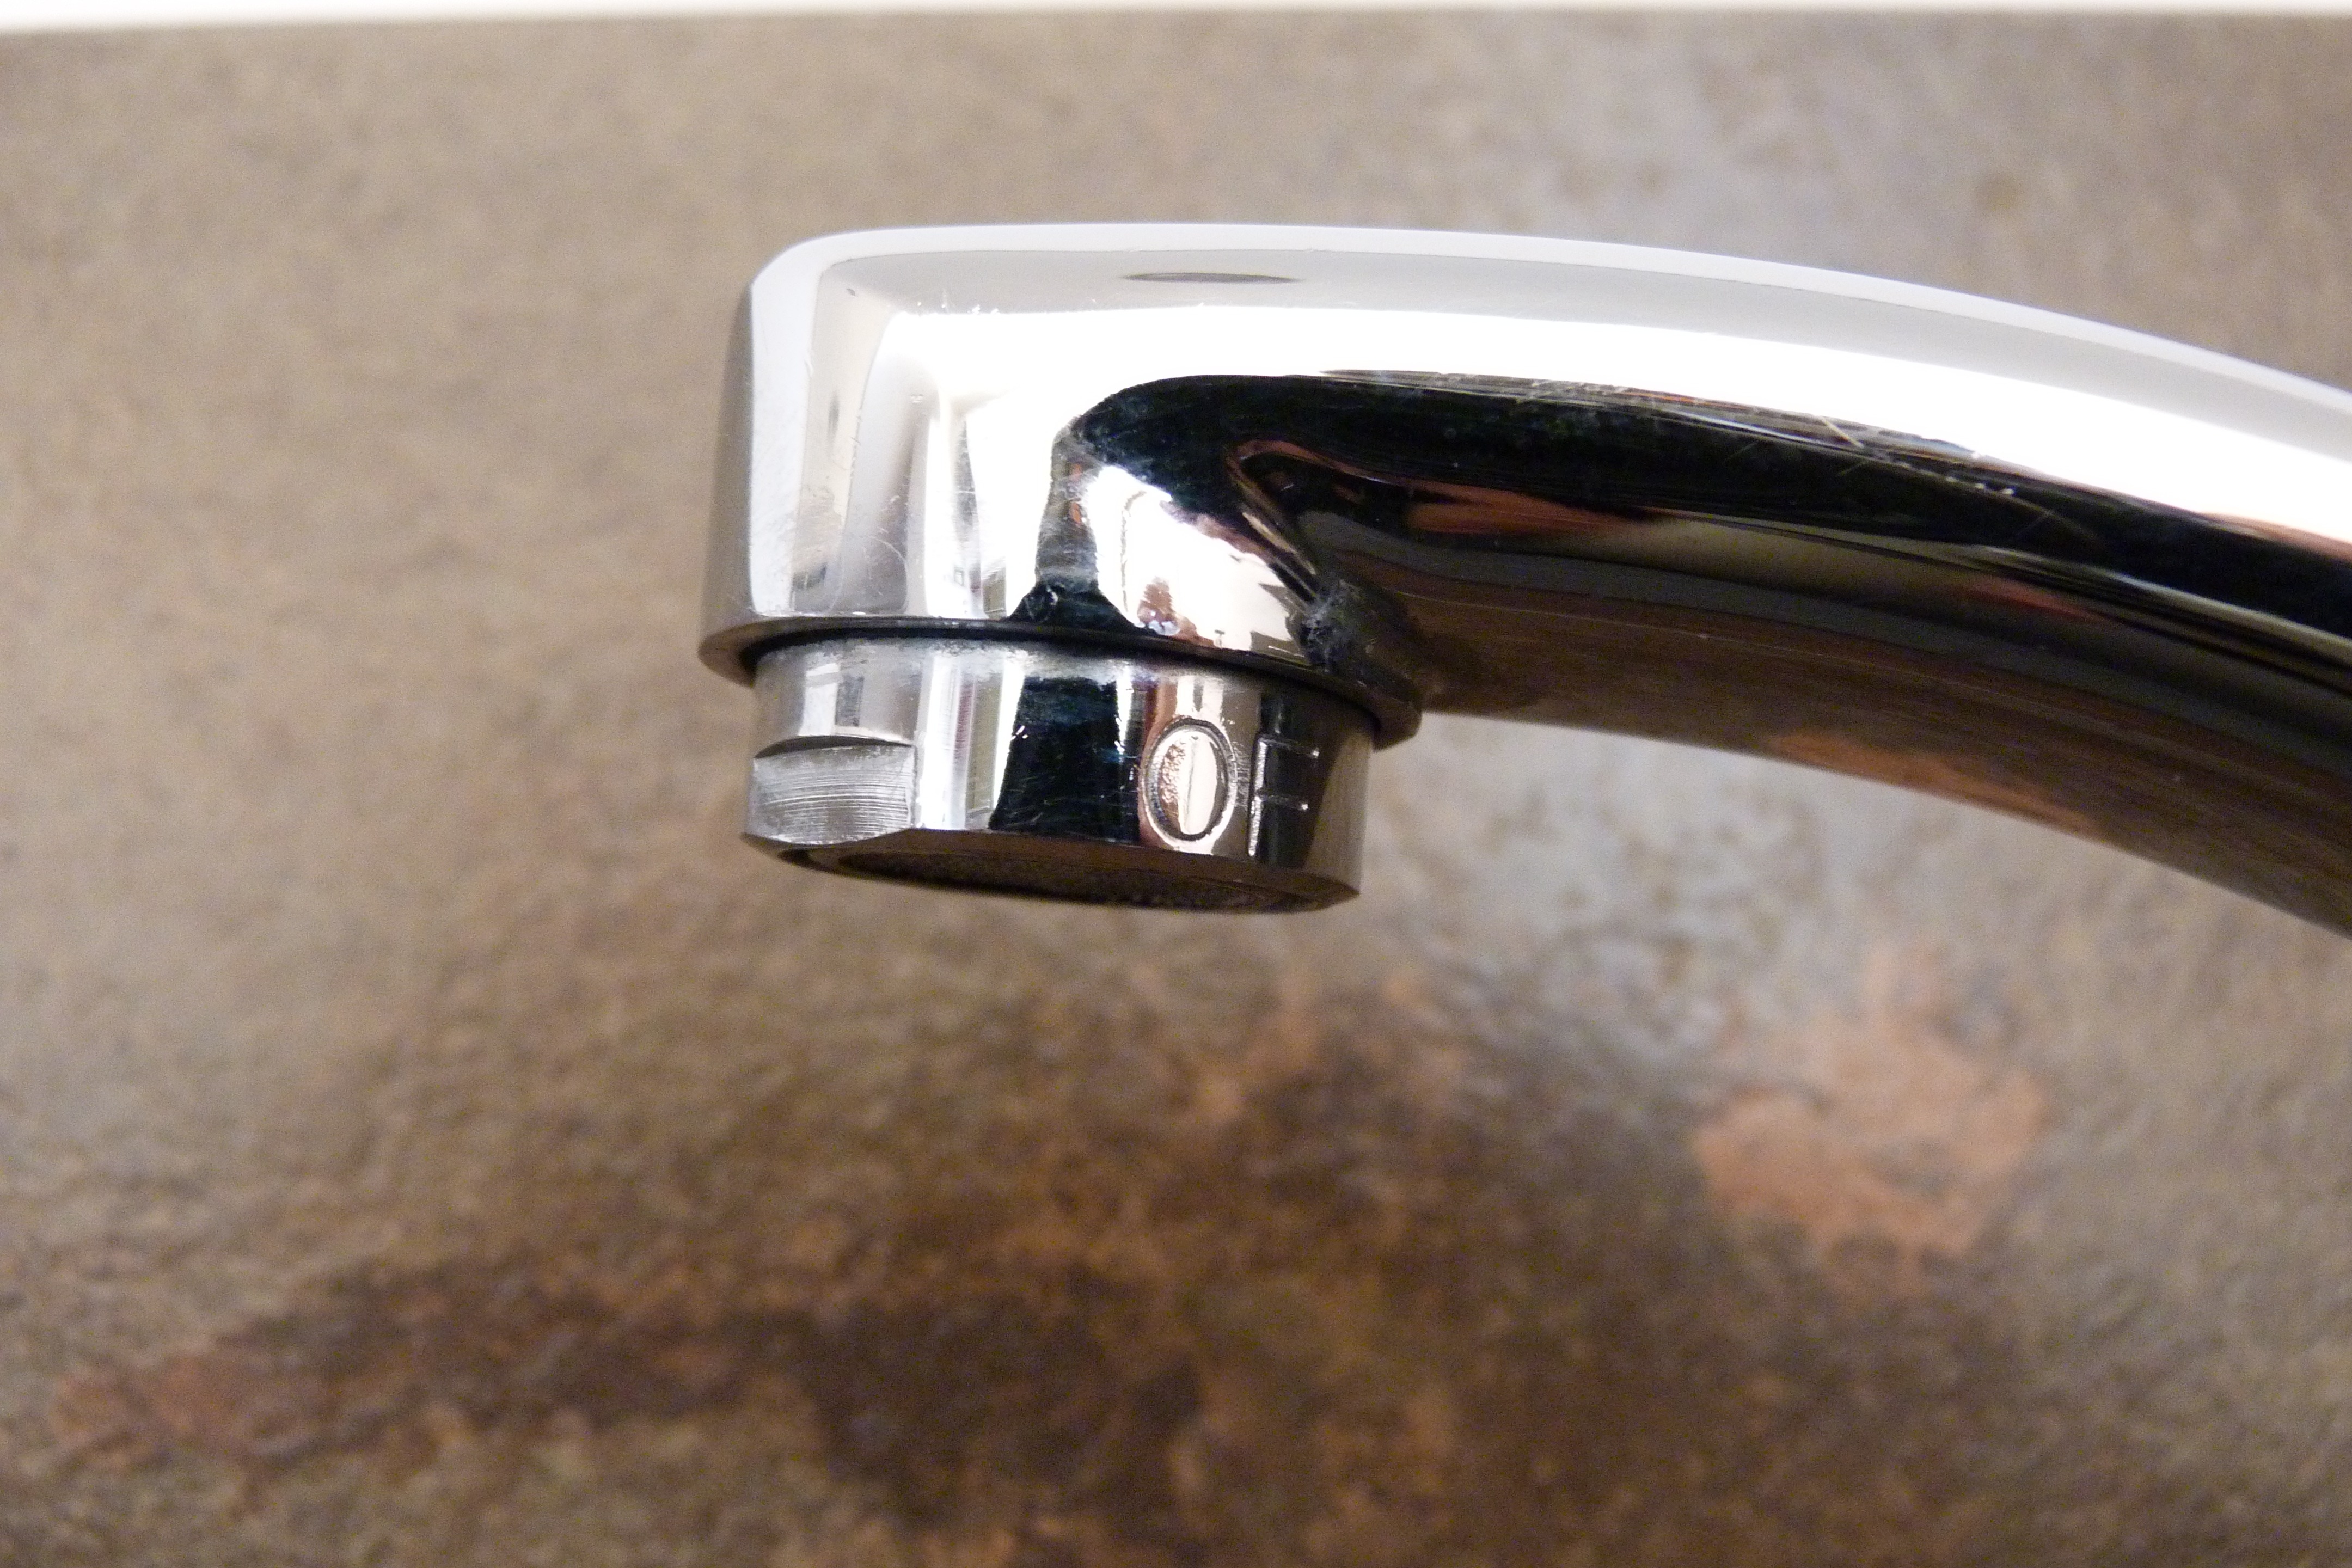
wheel, shine, macro, bumper, tap, chrome, reflections, detail, valves, light and shade, sanitary, automotive exterior